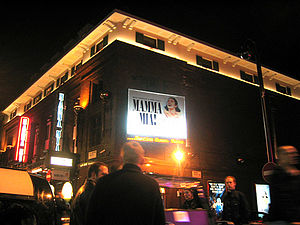
Mamma Mia!
Mamma Mia! i London
Mamma Mia! er en musical, skrevet af Catherine Johnson og de to mandlige ABBA-medlemmer Benny Andersson & Björn Ulvæus.